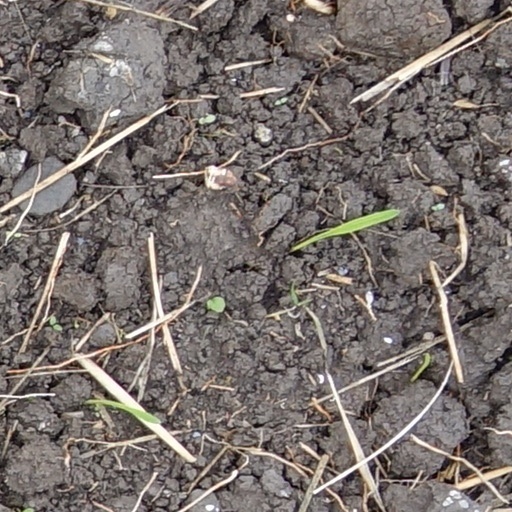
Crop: wheat